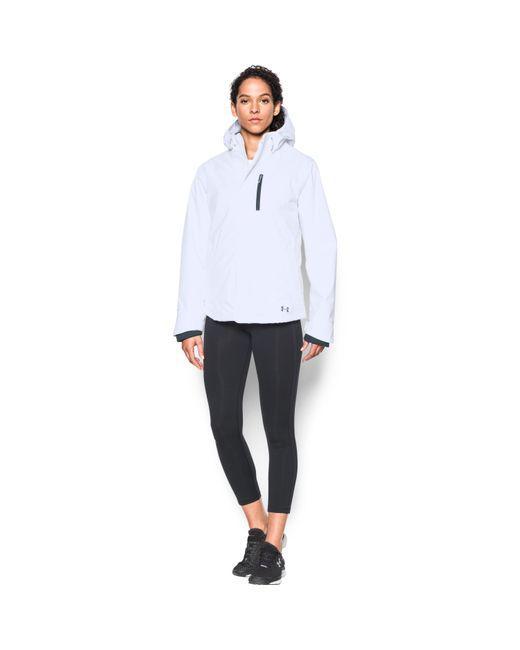
Vollärmlige weiße Jacke mit schwarzen Leggings für Damen